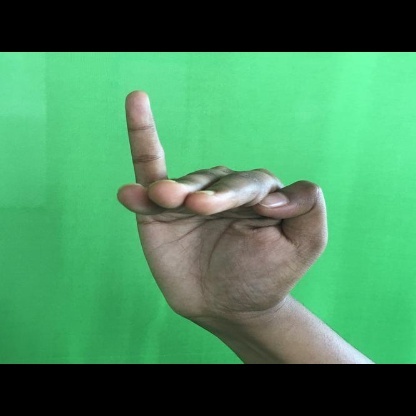
Mudra: Hamsapaksha